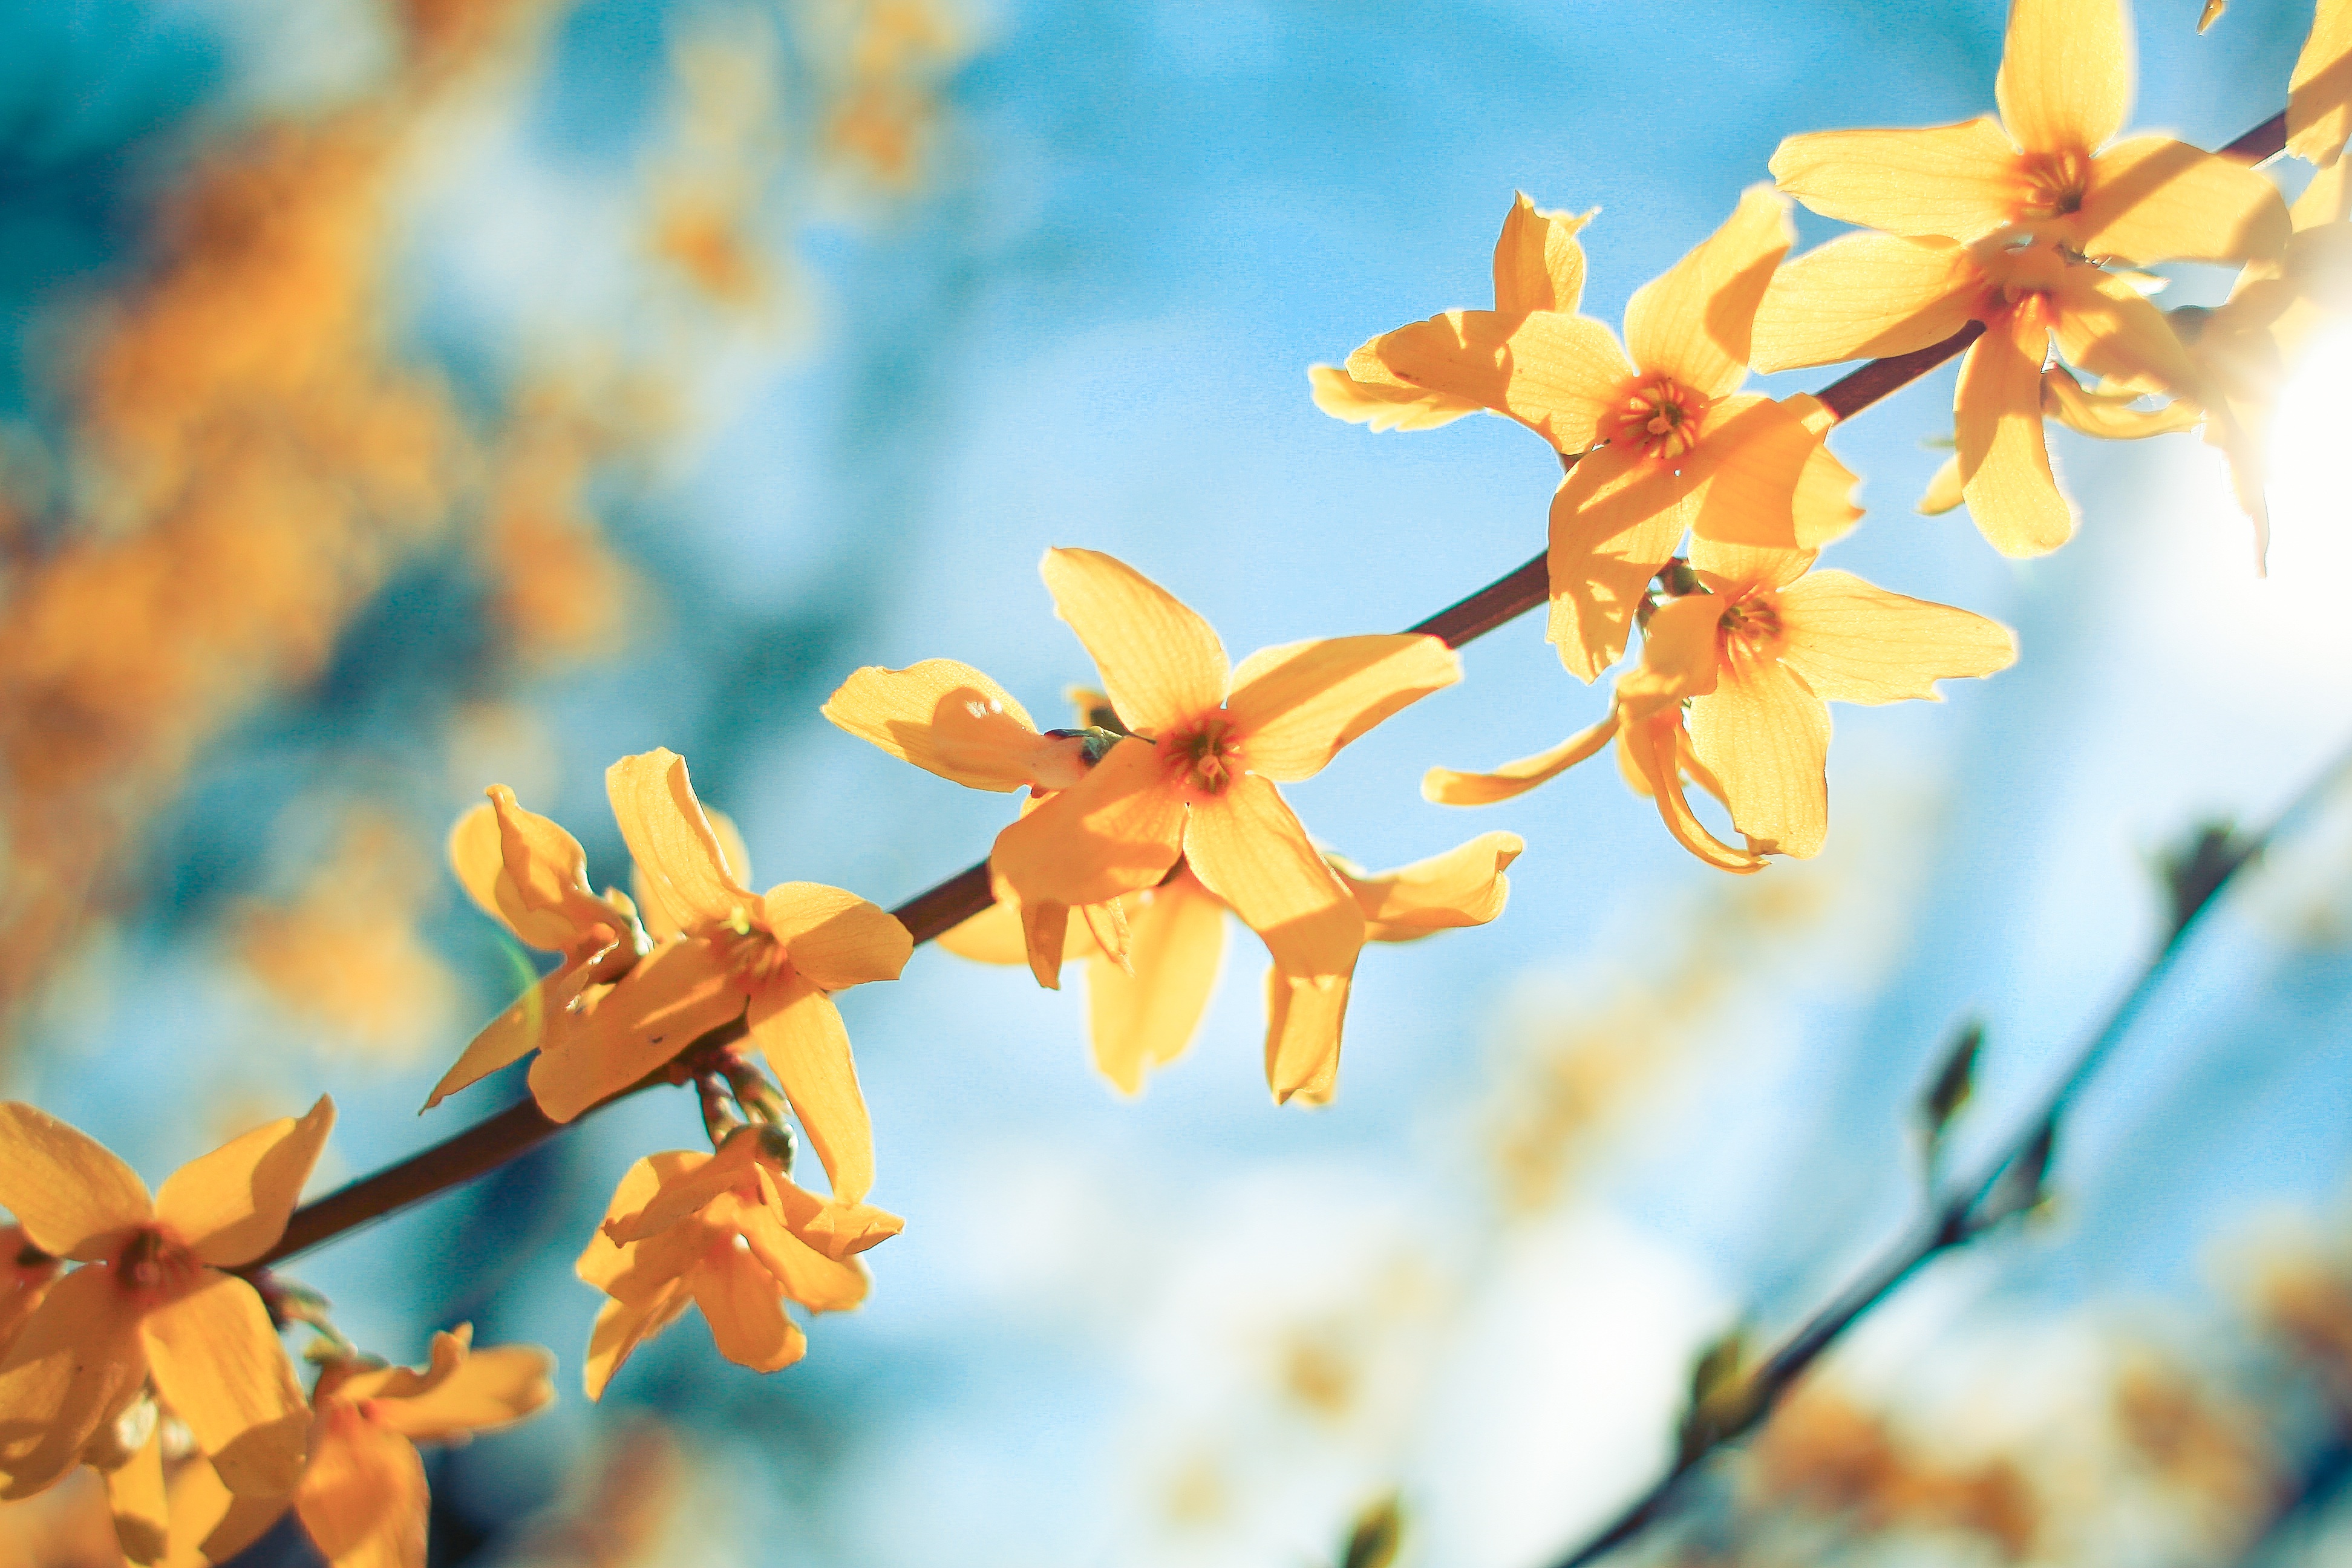
tree, nature, branch, blossom, plant, sunlight, leaf, flower, petal, explore, recreation, live, spring, tranquil, scenic, peaceful, natural, autumn, scenery, calm, serene, botany, yellow, flora, season, wildflower, close up, outdoors, earth, gold, seasons, shrub, macro photography, flowering plant, plant stem, woody plant, land plant